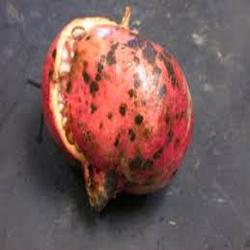
Label: Pomegranate